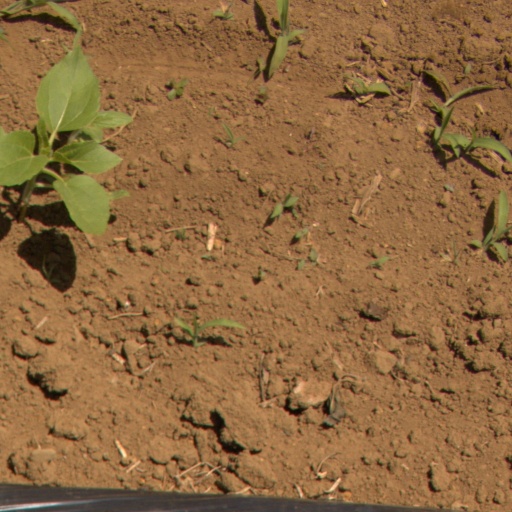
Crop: Jerusalem artichoke